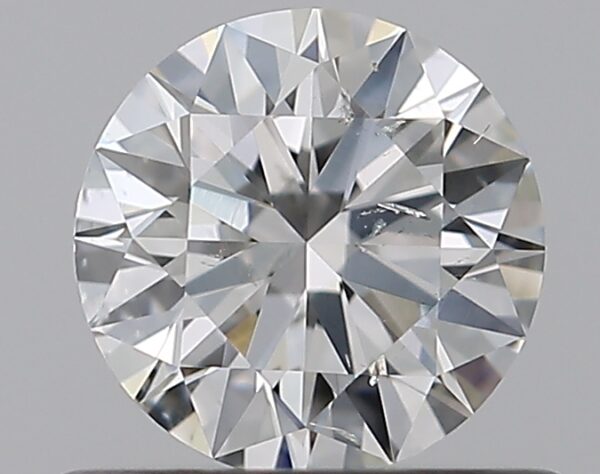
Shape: round
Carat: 0.51
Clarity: SI2
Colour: G
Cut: EX
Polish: EX
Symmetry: EX
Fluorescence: F
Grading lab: GIA
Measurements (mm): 5.12 x 5.14 x 3.14